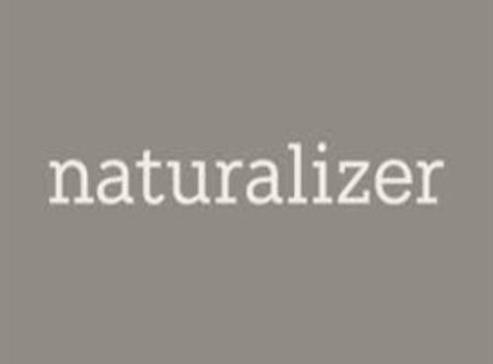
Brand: naturalizer-2
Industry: Clothes